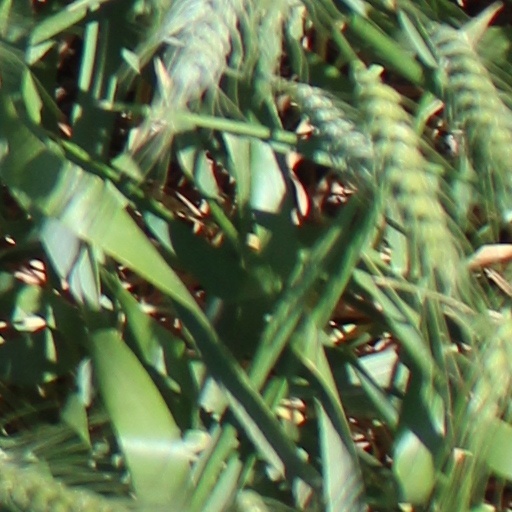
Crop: wheat